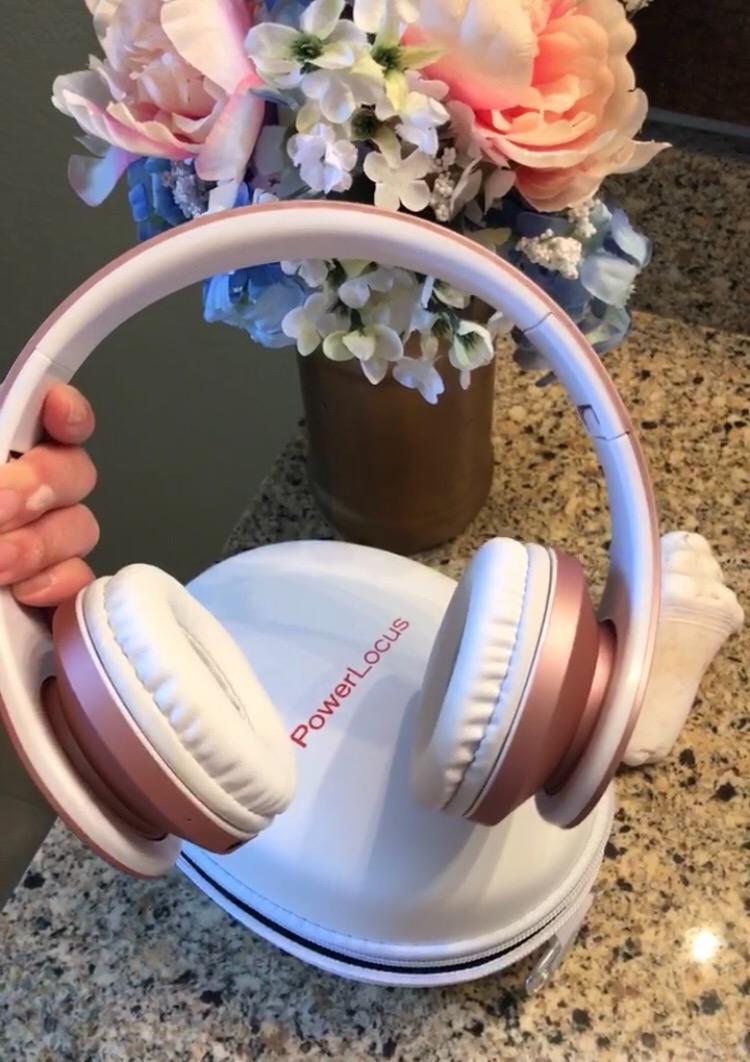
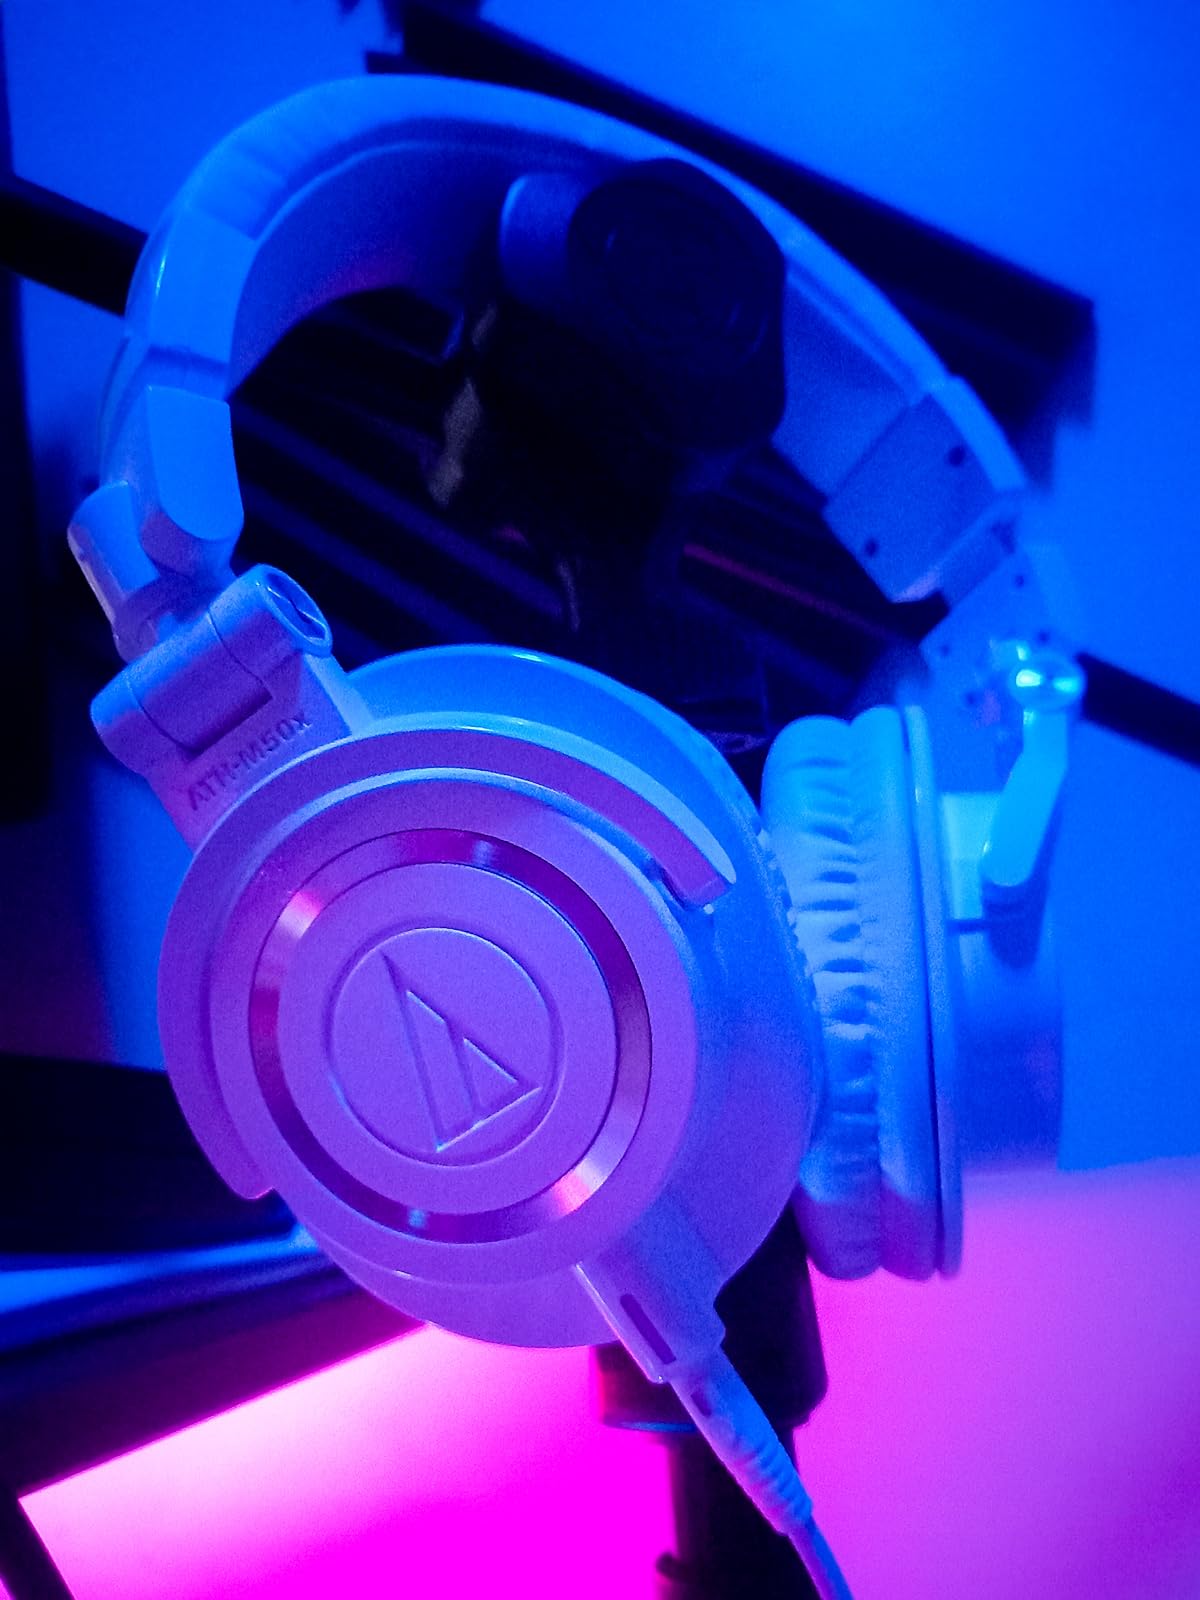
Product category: headphones
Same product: no